Devon Aoki

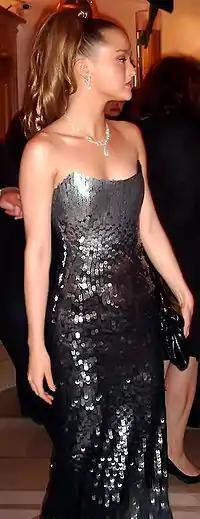
Aoki in 2008

Devon Edwenna Aoki (born August 10, 1982) is an American model and retired actress. Aoki's film roles include "2 Fast 2 Furious" (2003), "Sin City" (2005), "" (2006) and "Mutant Chronicles" (2008).